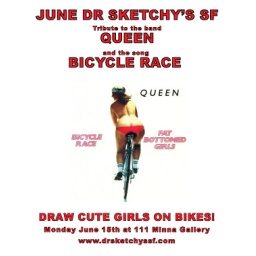
Draw our cute girl bike gang! Or just come by and hang out. Hosted by yours truly and Jessica Whiteside.